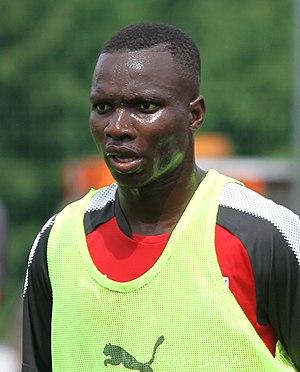
Chadrac Akolo, né le 1ᵉʳ avril 1995 à Kinshasa, est un footballeur congolais. Il évolue au poste d'ailier gauche au VfB Stuttgart.